Jaora State

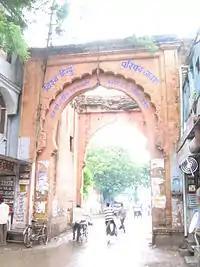
Ratlami Gate, Jaora

Jaora State was a 13 gun-salute princely state of the British Raj. It was part of the Malwa Agency.